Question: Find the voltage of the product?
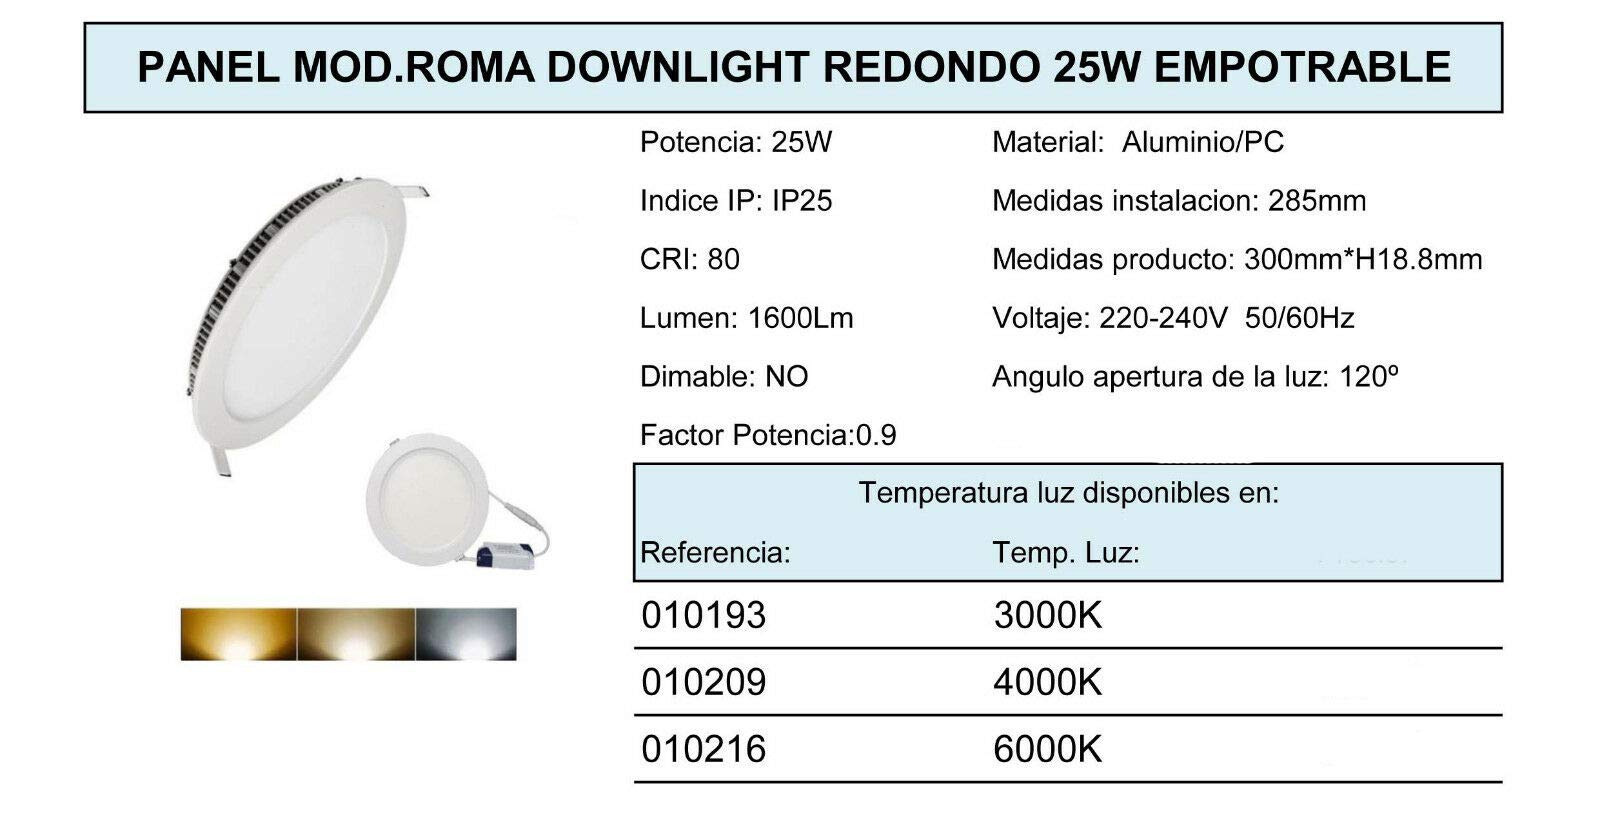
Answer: [220.0, 240.0] volt